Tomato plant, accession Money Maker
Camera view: bottom (45 deg); turntable rotation: 60 degrees
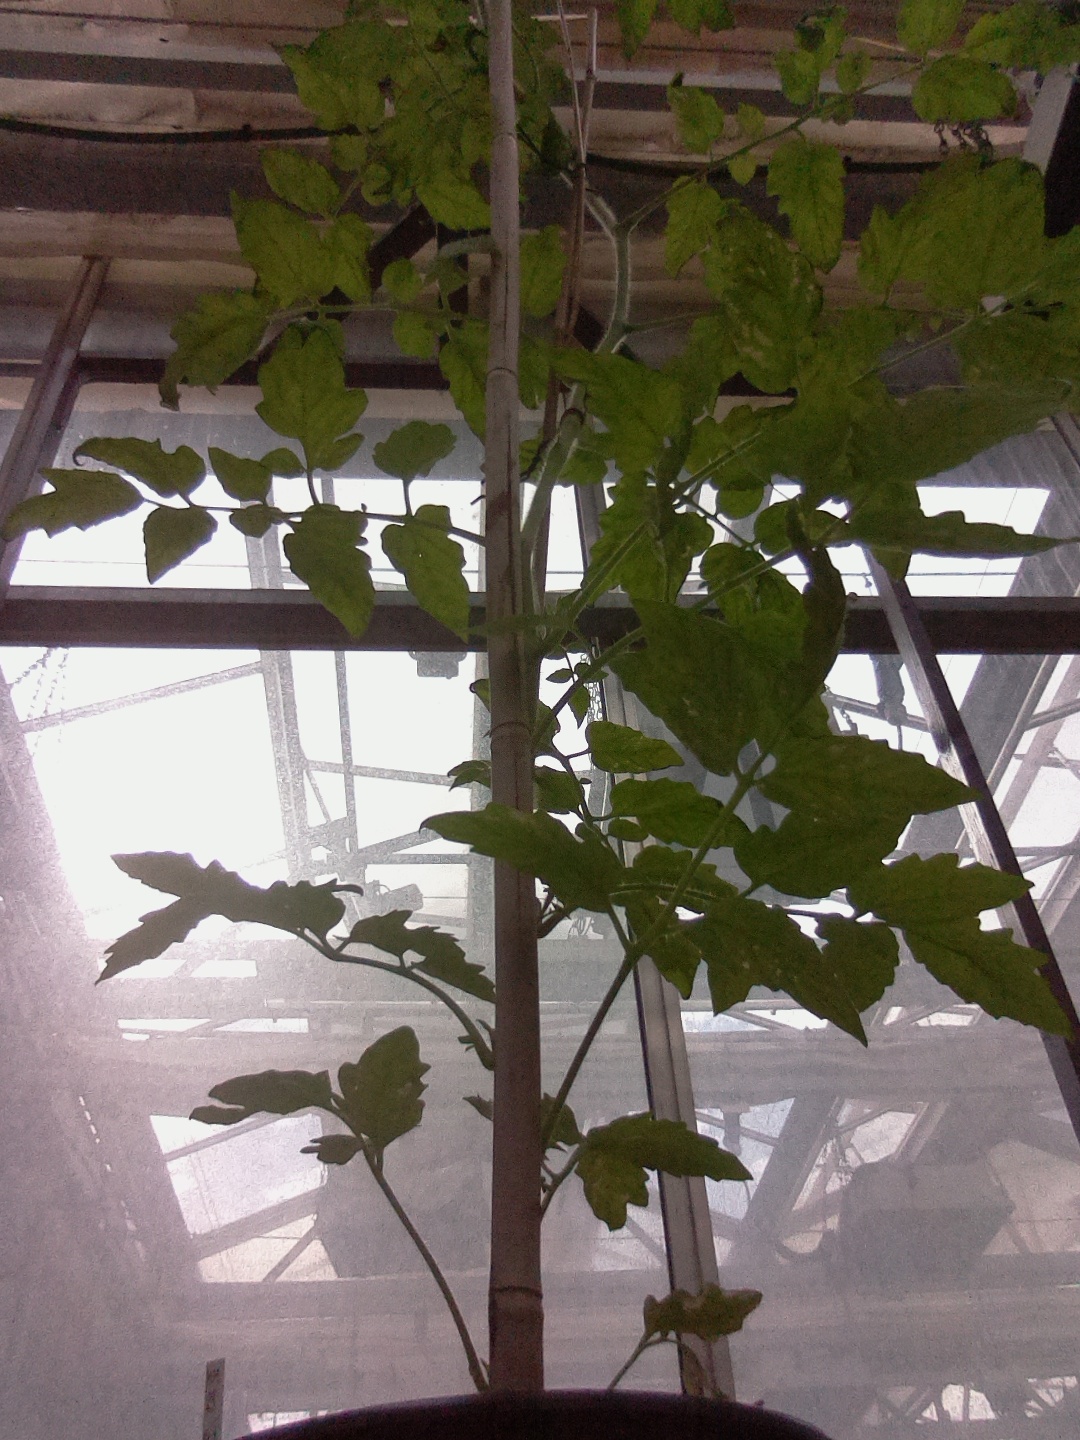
BBCH growth stage 65: Full flowering, 50%-60% of flowers open, first petals falling